Bow River

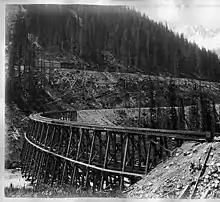
Bow River trestle bridge

Calgary was growing rapidly after 1900. The city businessmen pressed for dam construction to generate cheaper power from hydroelectric sources. William Maxwell Aitken, later with R. B. Bennett, formed Calgary Power in 1910. That year, on property purchased from the Nakoda, Calgary Power began constructing Alberta's first major hydroelectric plant, Horseshoe Dam.